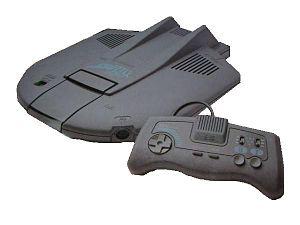
La Shuttle est une console de jeux vidéo de la gamme PC-Engine, fabriquée par NEC Corporation et sortie en 1989 au Japon. Il s'agit d'une PC-Engine redessinée, mais qui conserve les mêmes caractéristiques techniques que les modèles précédents, hormis la disparition notable du port d'extension principalement utilisé pour relier un lecteur CD-ROM. Elle ne peut donc lire que les jeux au format HuCard. Moins cher à produire, ce modèle fut vendu à un tarif plus abordable que la PC-Engine classique et visait un public de joueurs plus jeunes. Pour autant, elle ne rencontra pas le succès des autres machines de la gamme, essentiellement en raison de son incapacité à utiliser le support CD. La Shuttle est aujourd'hui devenue relativement rare et prisée des collectionneurs.